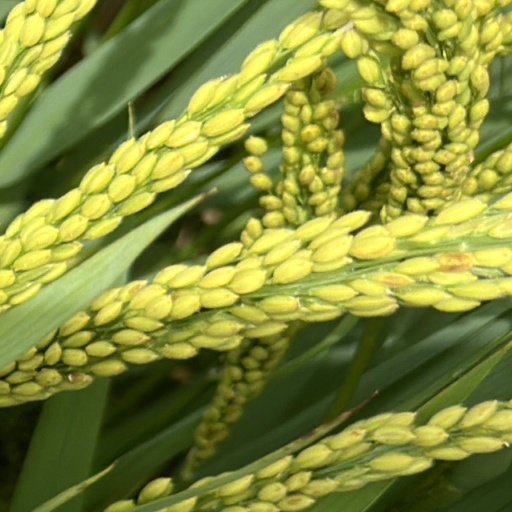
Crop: rice